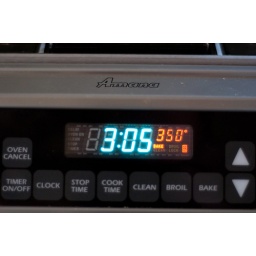
We even baked a pizza in the oven tonight with out it shutting down.